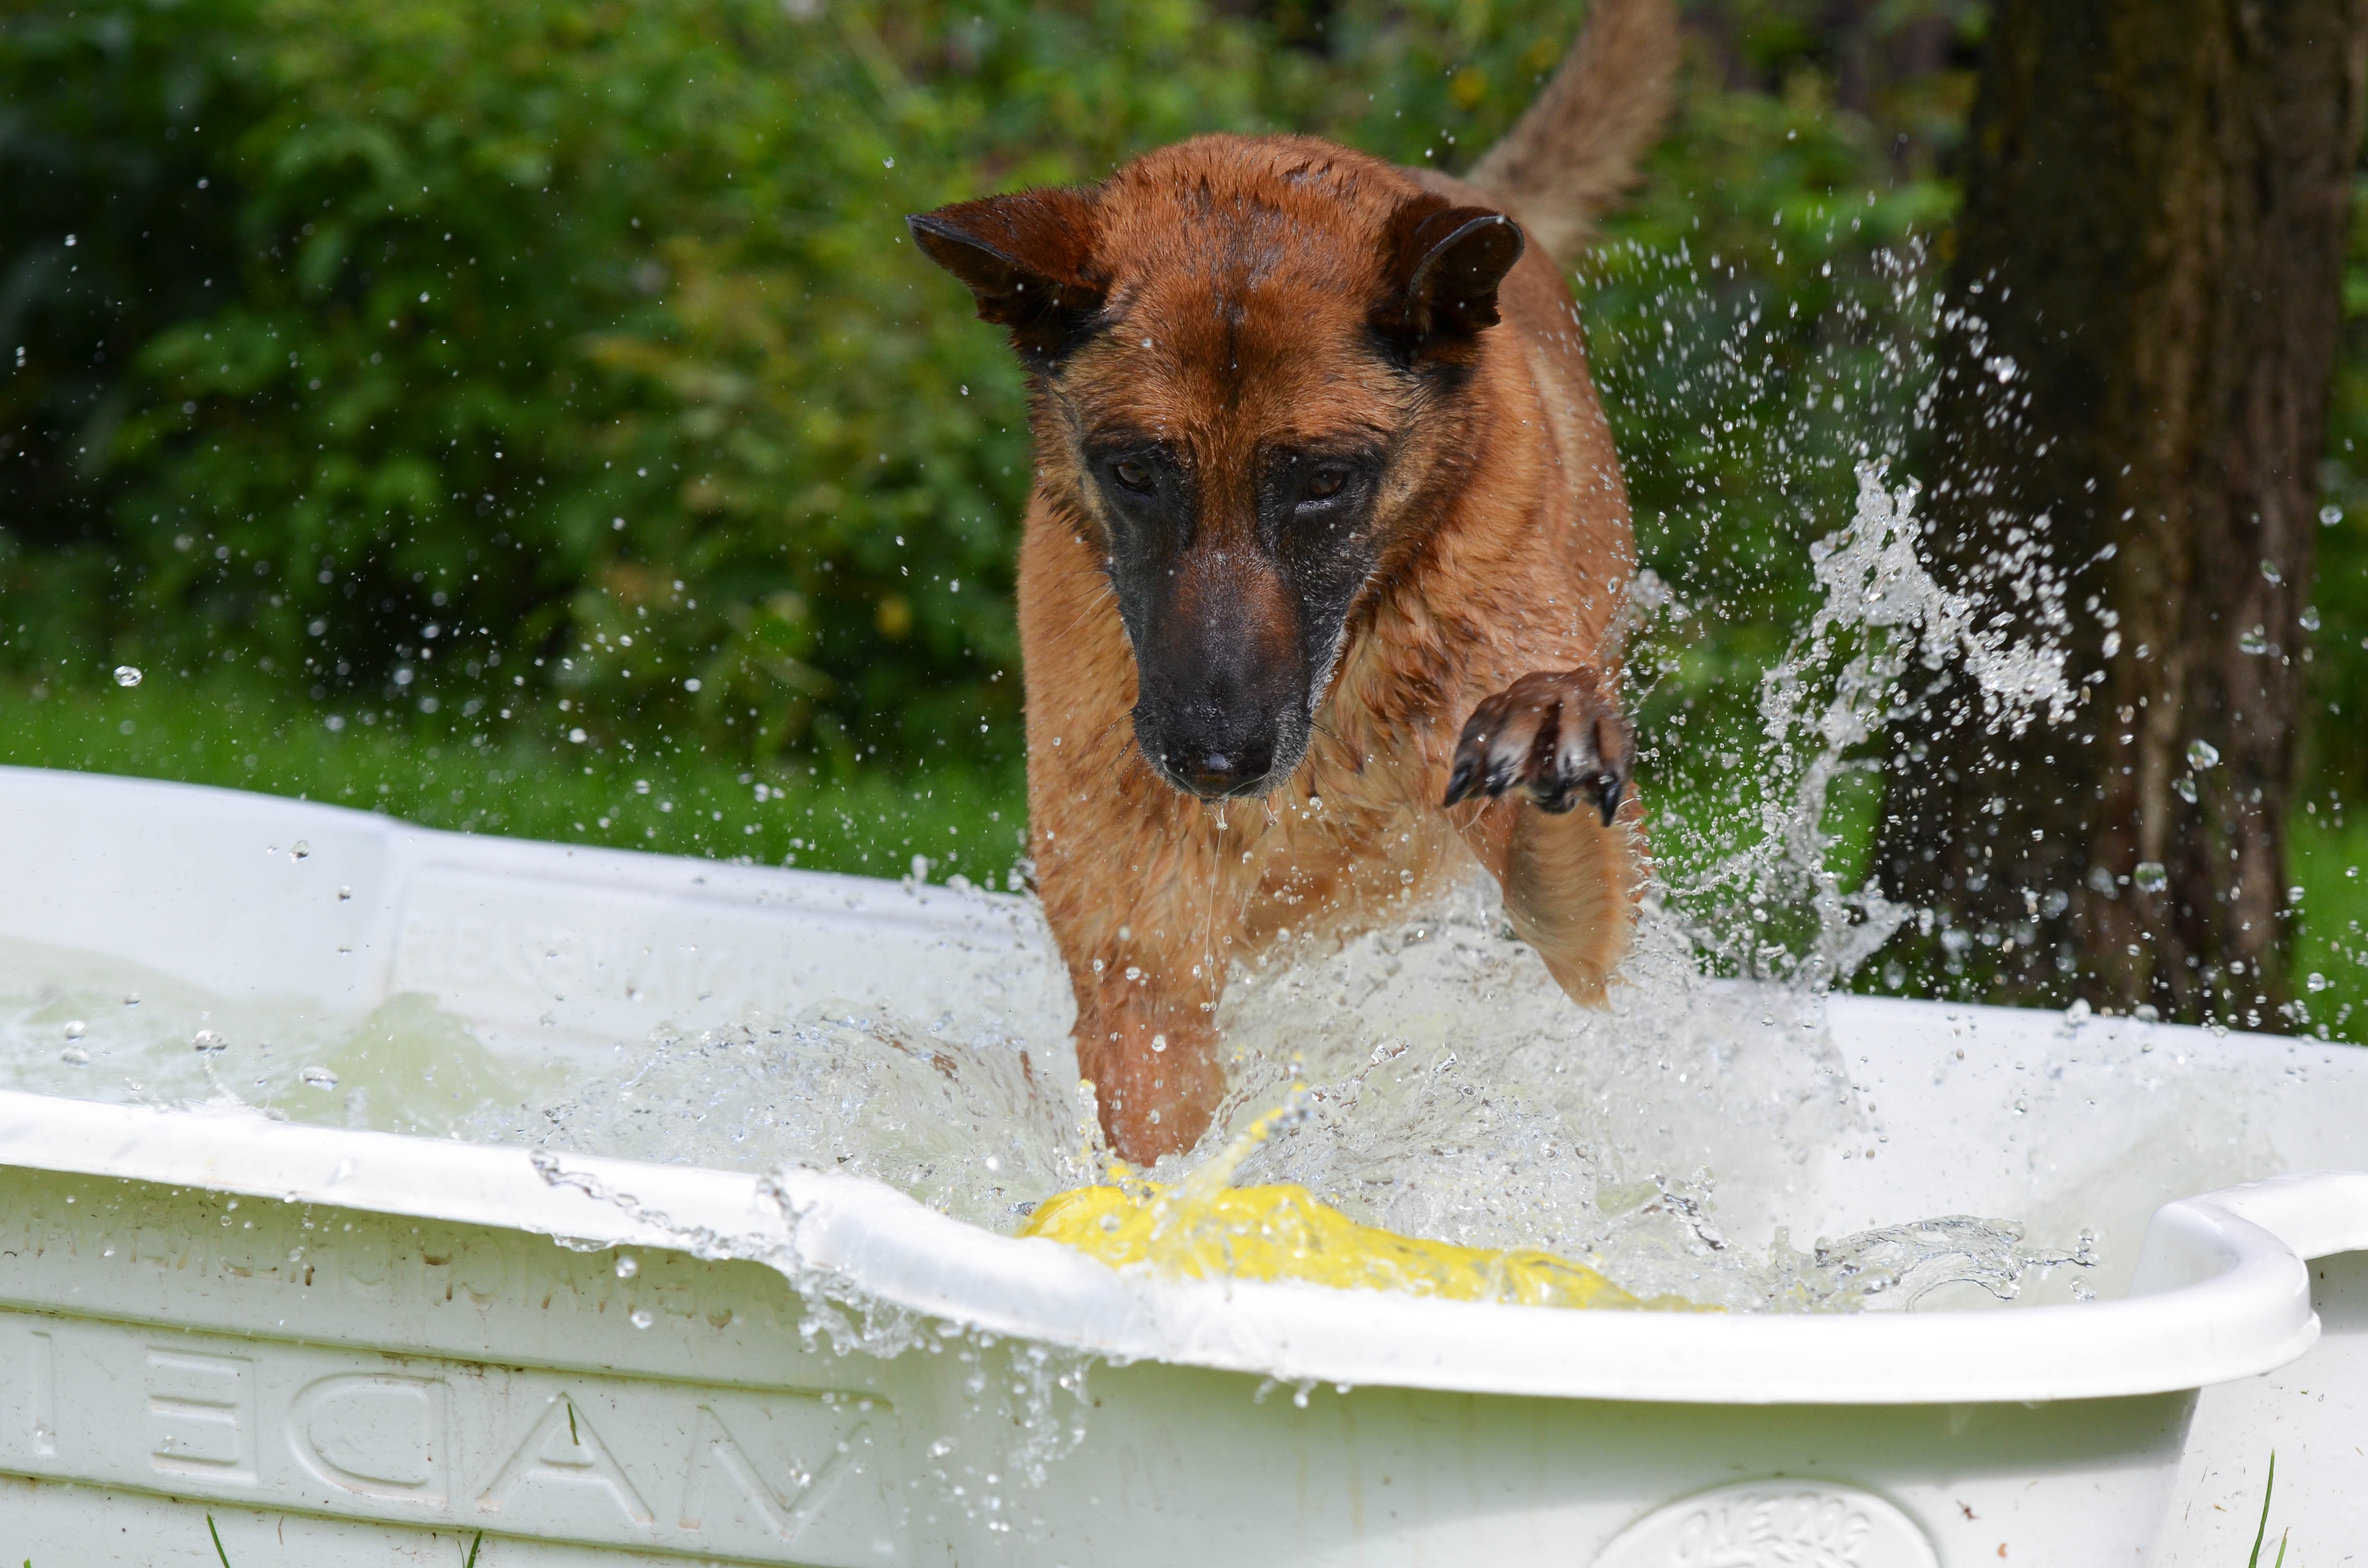
water, dog, summer, male, spray, mammal, egg, vertebrate, drop of water, cooling, dog plays, belgian shepherd dog, malinois, dog like mammal, running egg, crazy egg, dog paddle, dog pool, dog swimming pool, spielei for dogs